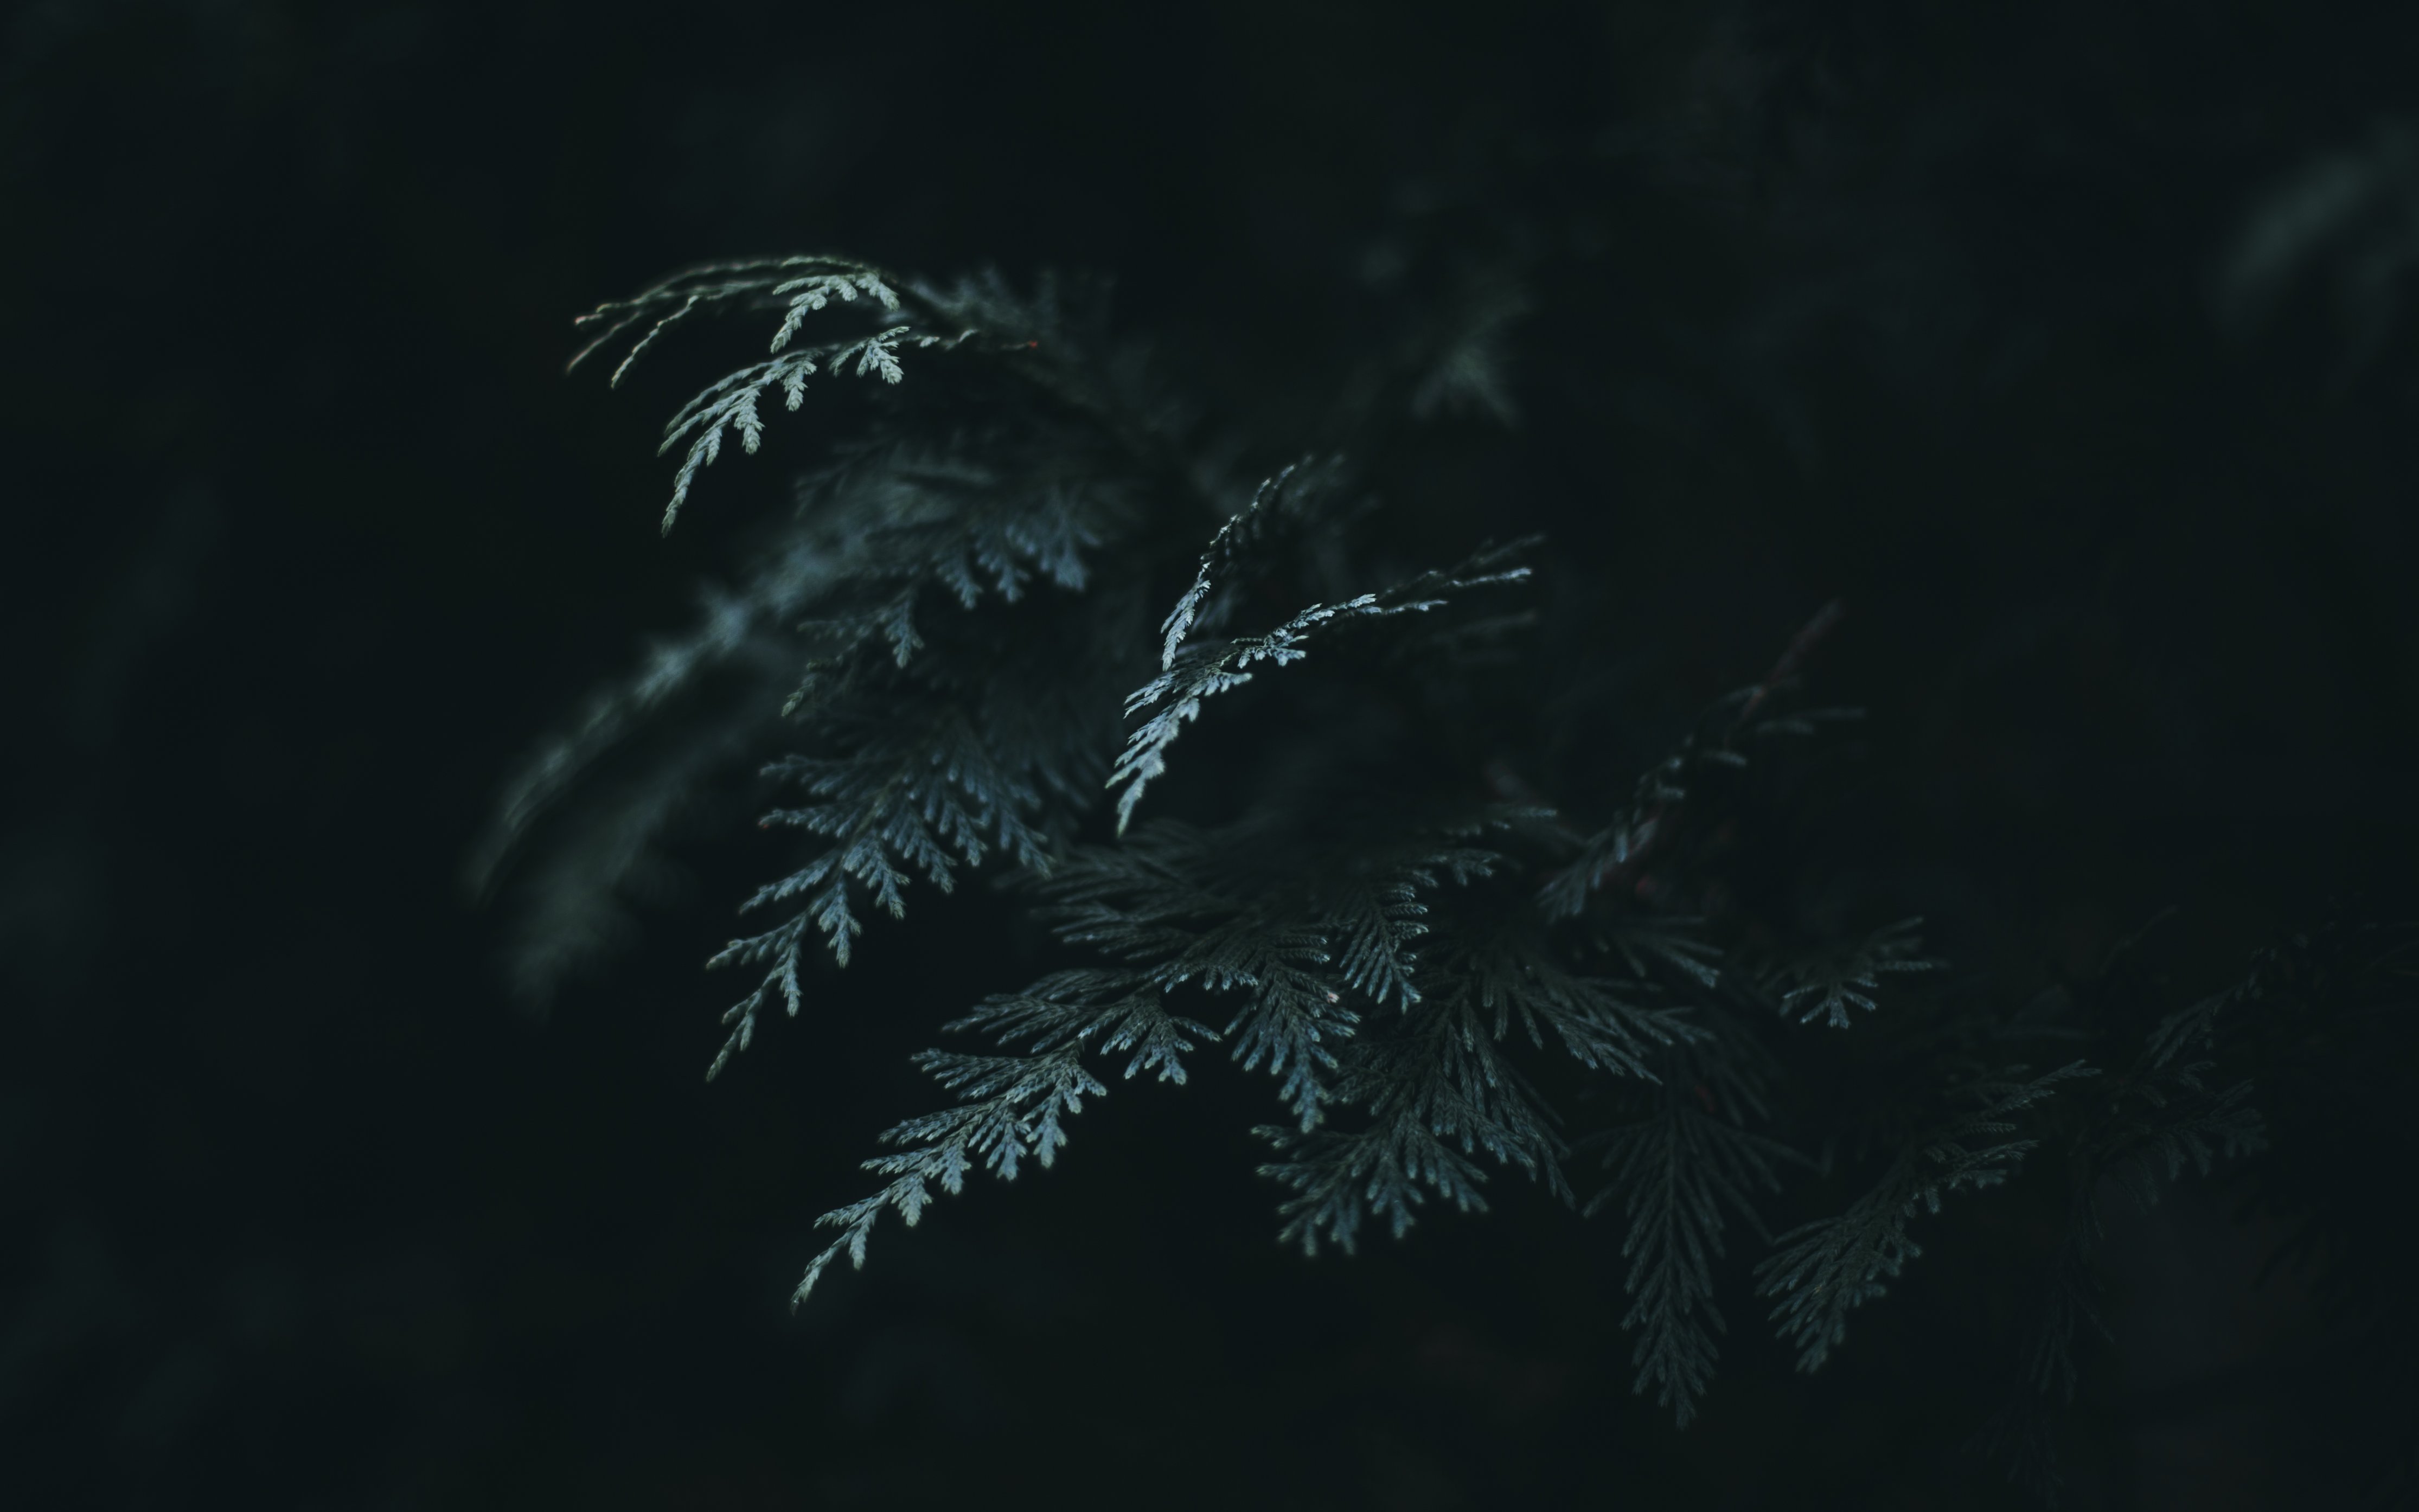
terrestrial plant, twig, freezing, electric blue, feather, plant, darkness, frost, event, pattern, midnight, tree, forest, monochrome photography, conifer, fern, still life photography, font, winter, pine family, macro photography, monochrome, plant stem